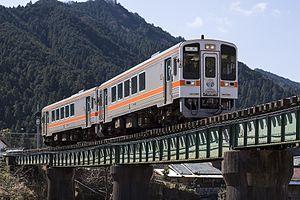
La ligne Meishō est une ligne ferroviaire de la préfecture de Mie au Japon. Elle relie la gare de Matsusaka à celle d'Ise-Okitsu. La ligne est exploitée par la Central Japan Railway Company.